Jean de la Cassière

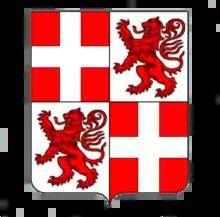
La Cassière's coat of arms

Fra' Jean l'Evesque de la Cassière (1502 – 21 December 1581) was the 51st Grand Master of the Order of Malta, from 1572 to 1581. He commissioned the building of the Conventual Church of the Order (now Saint John's Co-Cathedral) in Valletta, Malta, and is buried in its crypt.